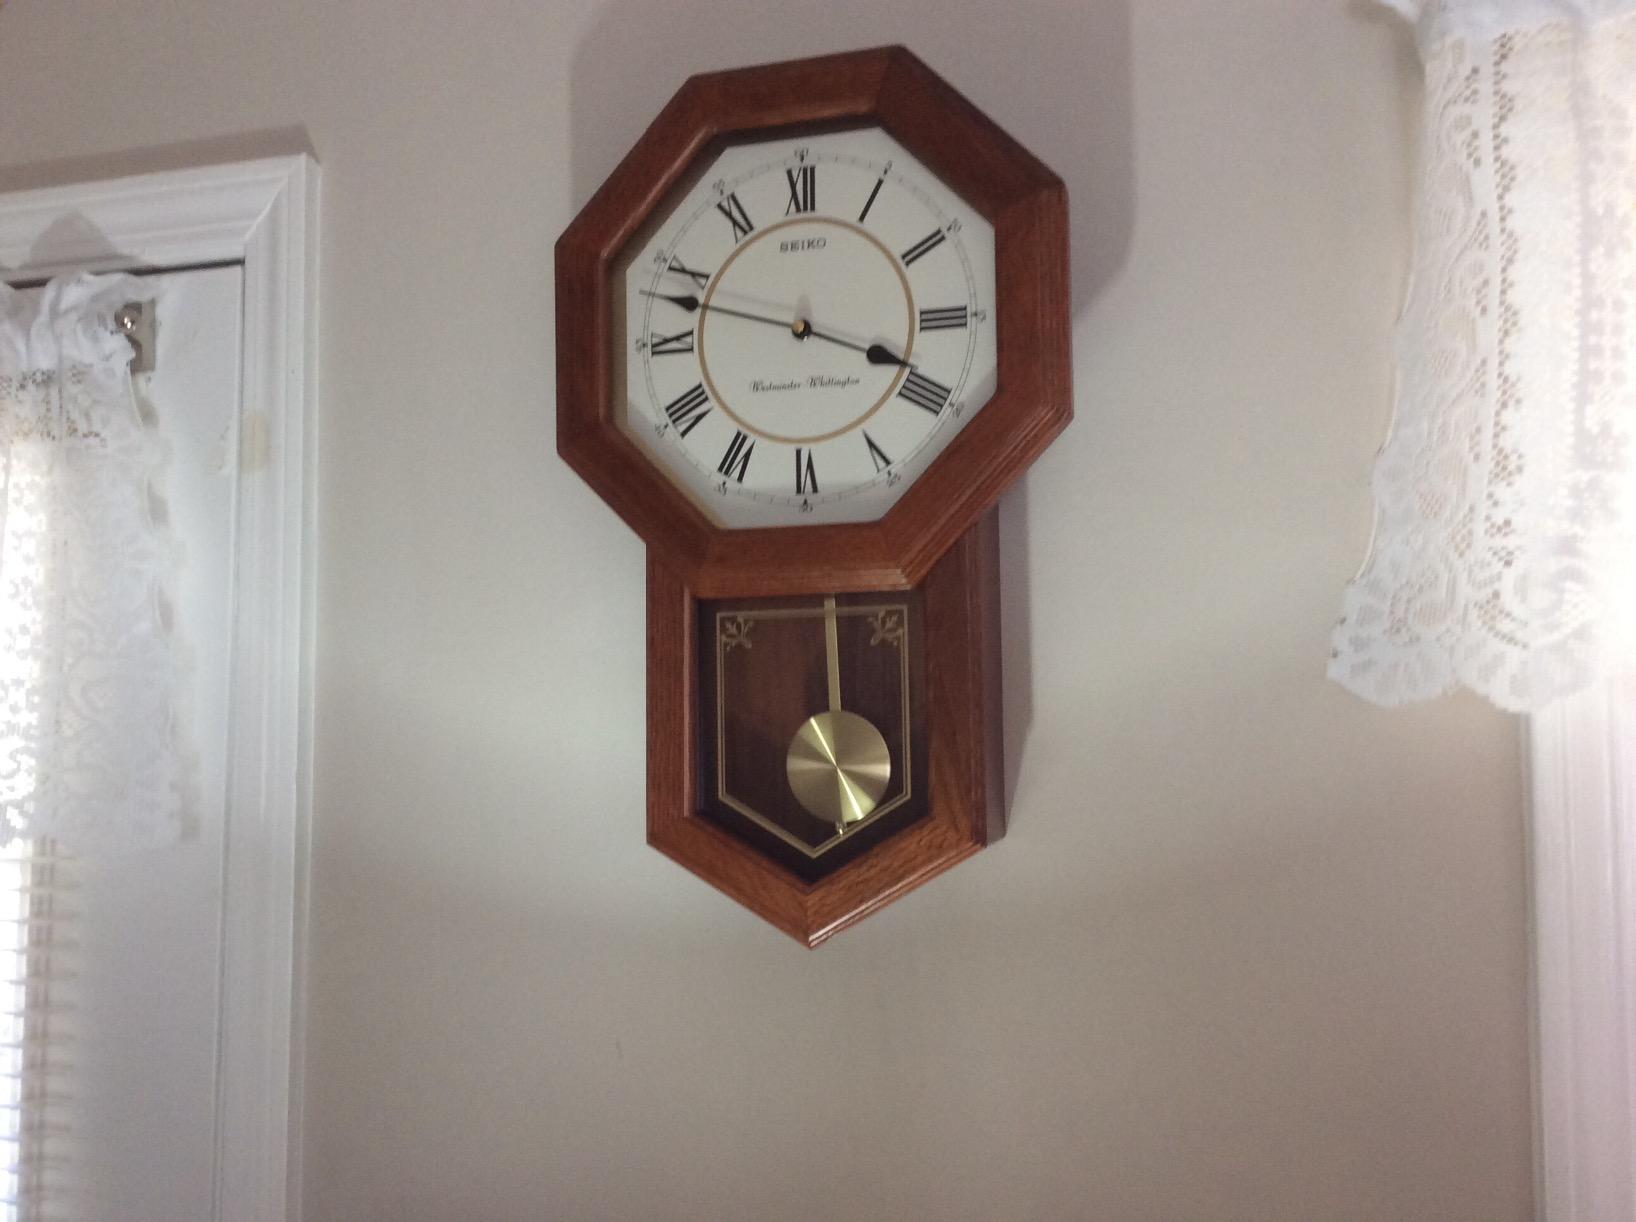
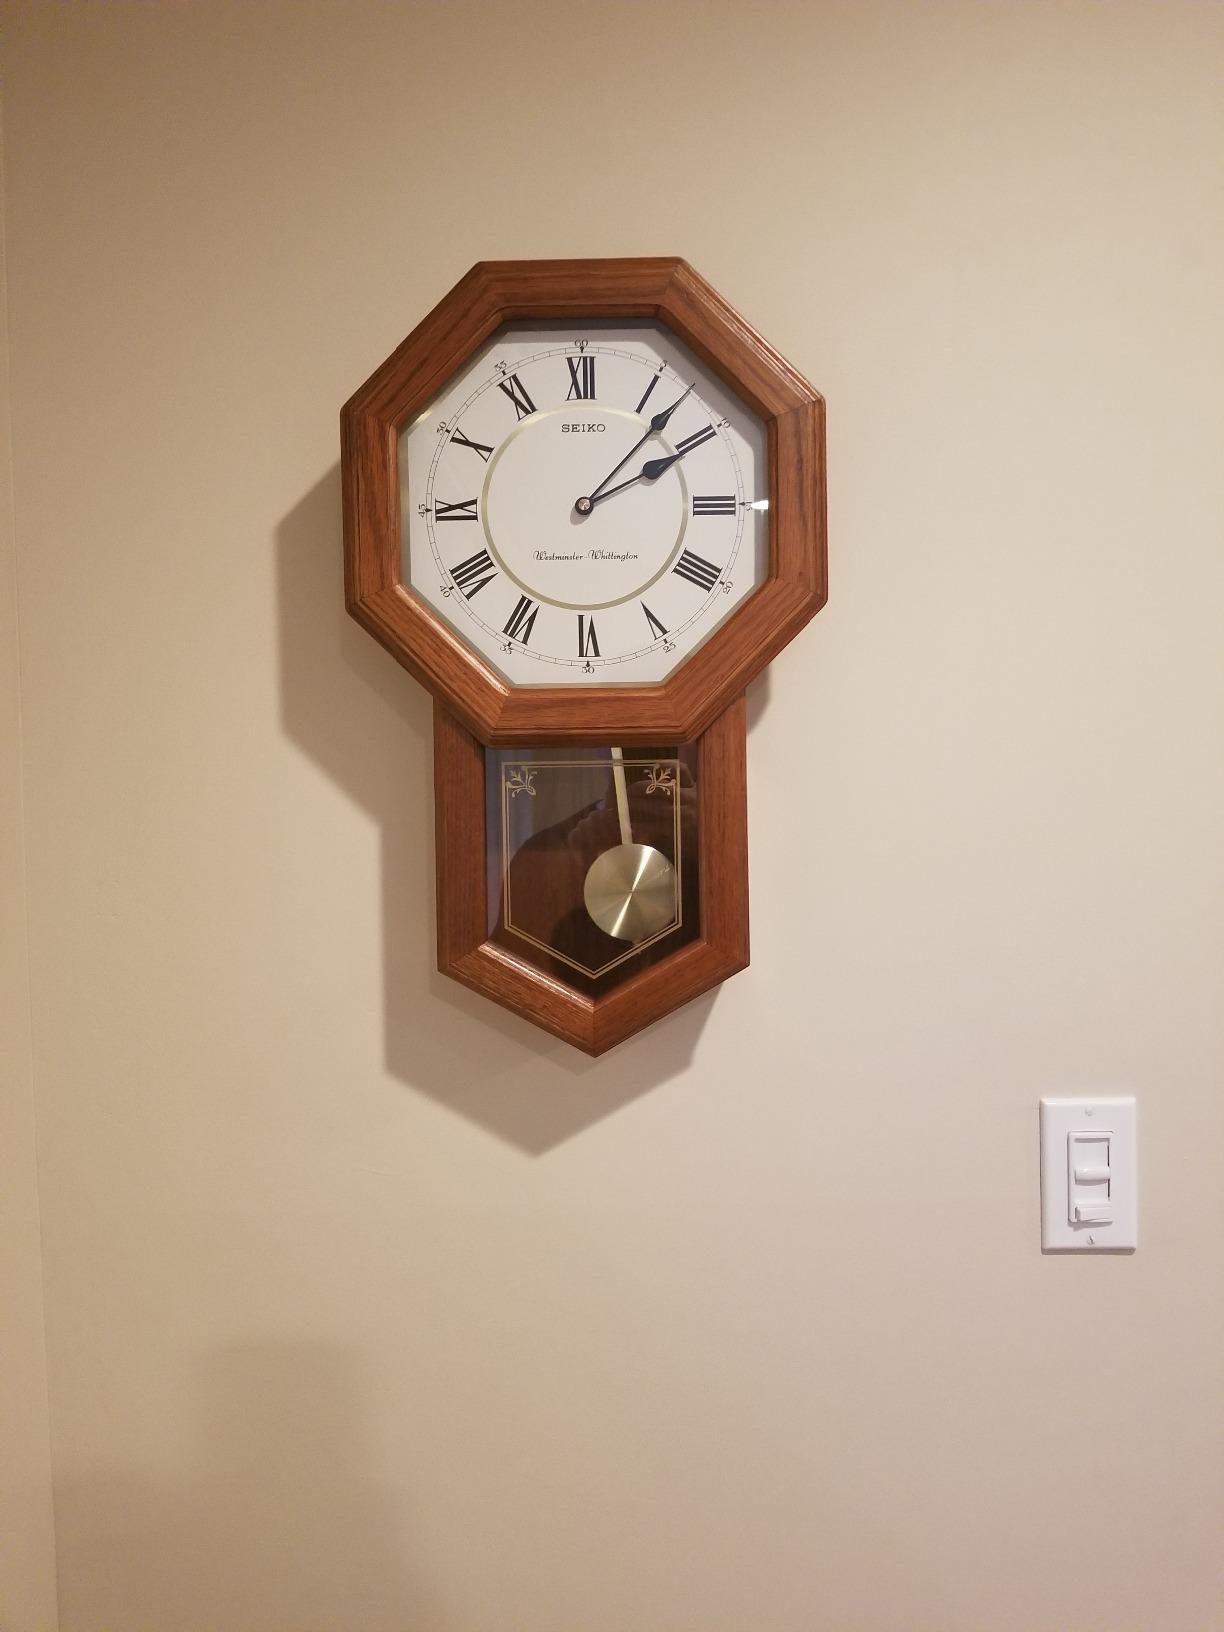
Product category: clock
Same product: yes